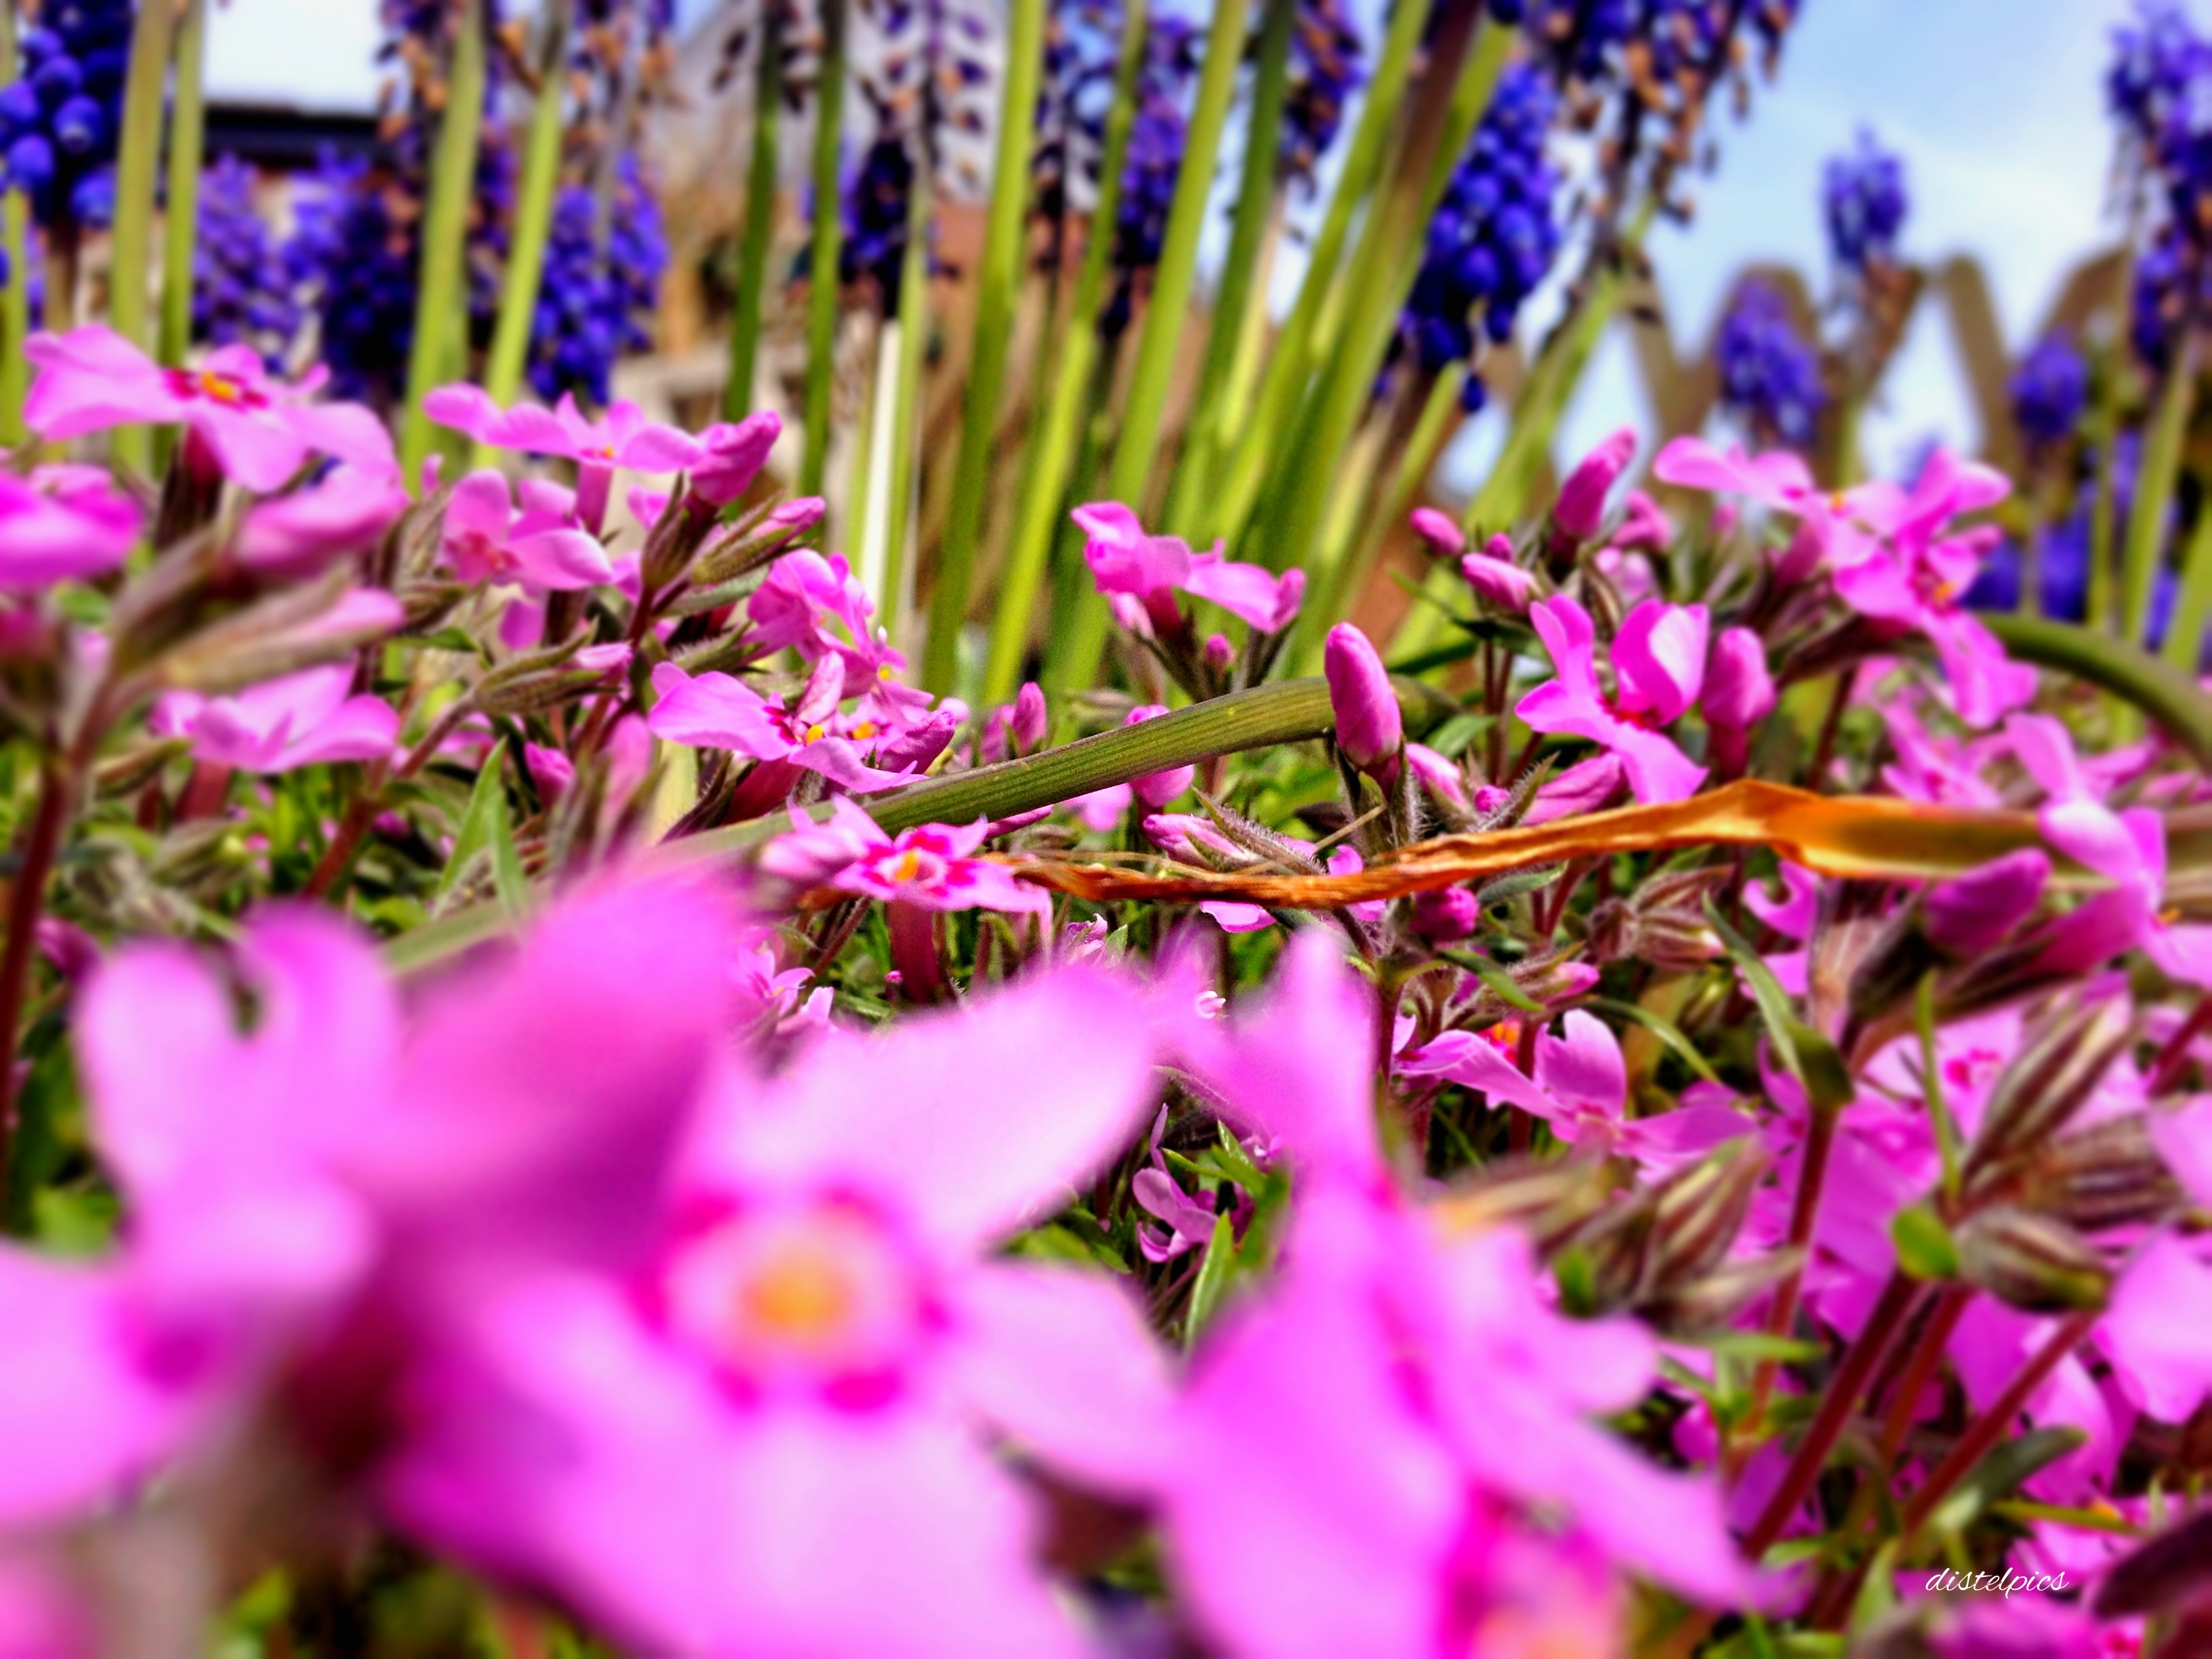
nature, grass, branch, blossom, plant, leaf, flower, purple, petal, bloom, spring, green, color, botany, colorful, garden, pink, flora, wildflower, flowers, flower bed, shrub, will, flower garden, floristry, macro photography, flowering plant, annual plant, land plant